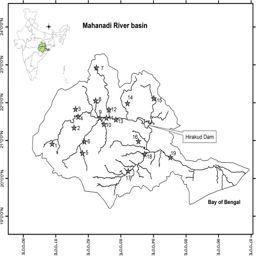
geographical map of the basin